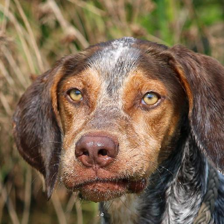
Label: animals